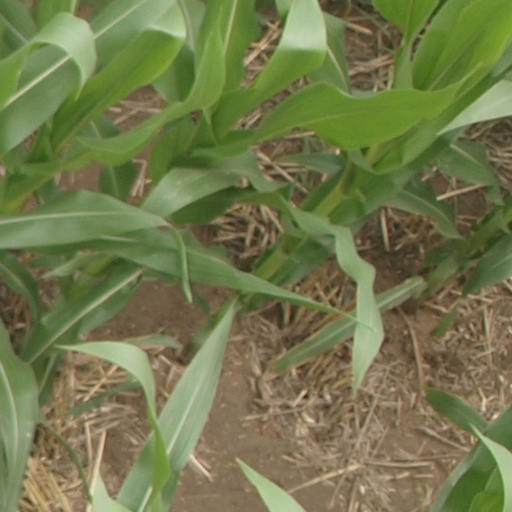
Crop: maize; corn